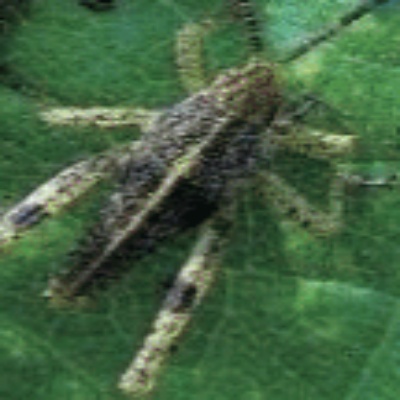
Crop: Maize
Condition: grasshoper